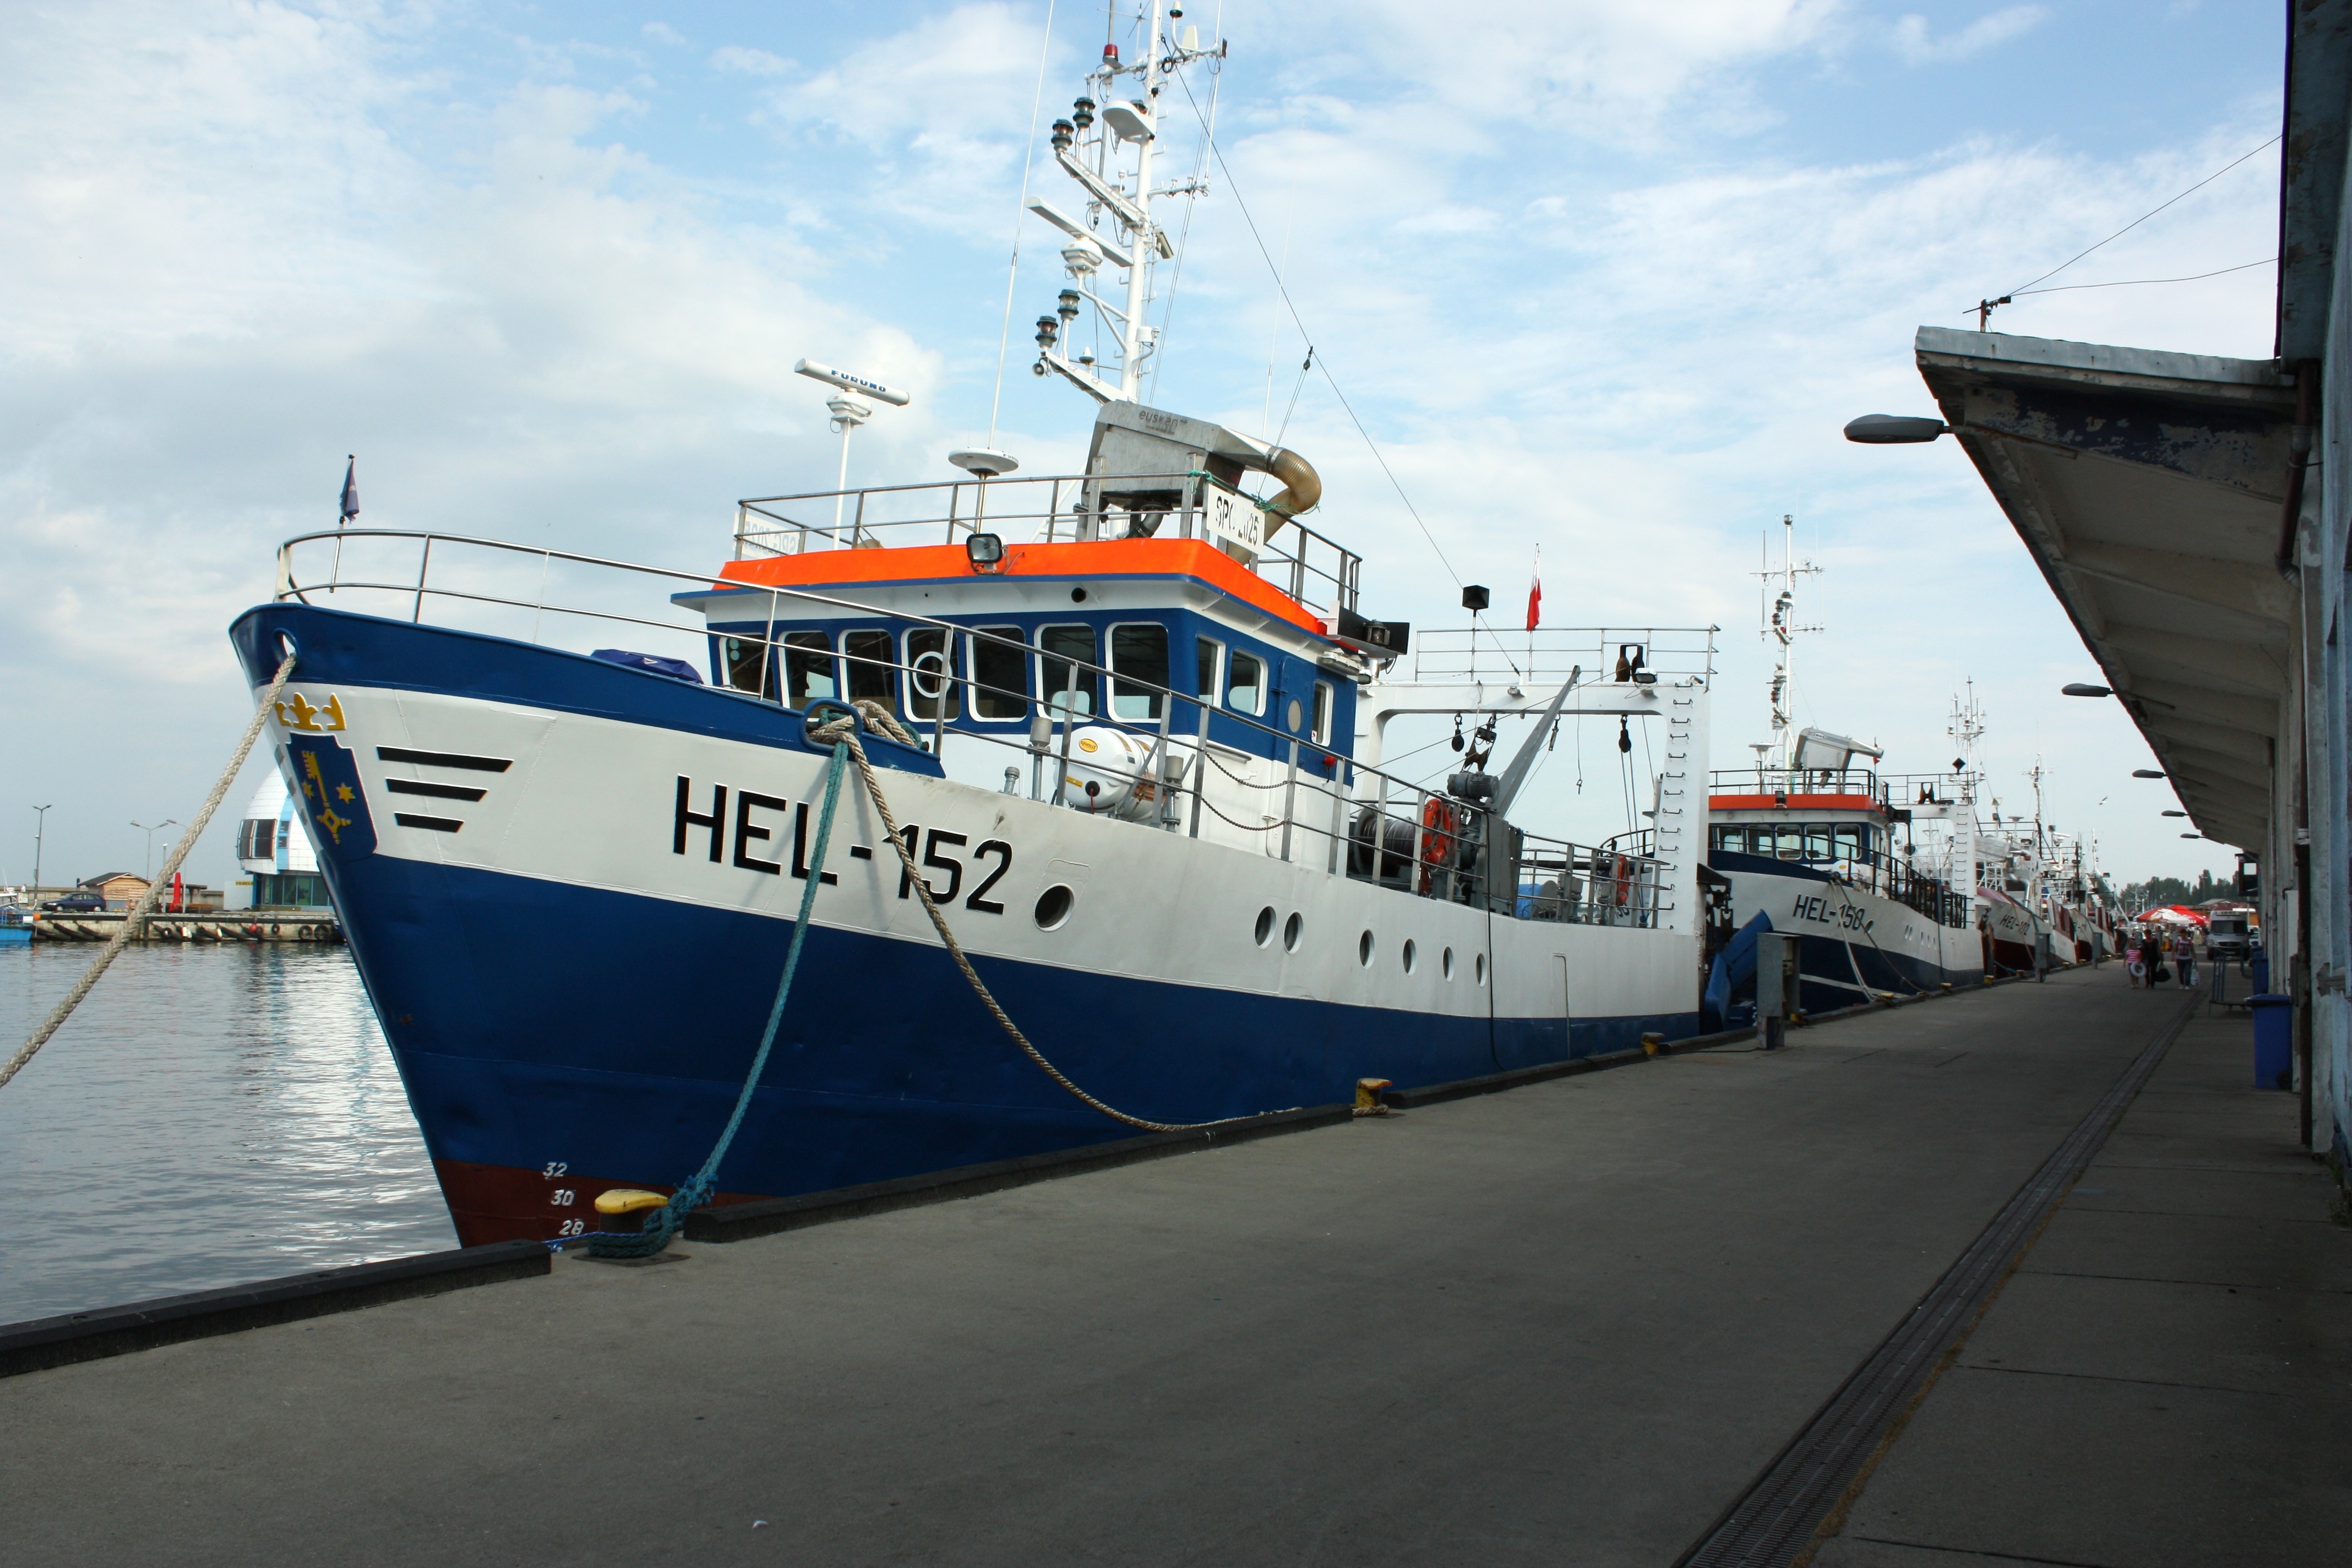
landscape, sea, coast, water, rope, boat, wave, ship, transport, cove, vehicle, harbor, blue, port, cargo ship, ferry, haven, ships, landscapes, channel, tugboat, watercraft, catch, helium, cutter, fishing vessel, the coast, the baltic sea, passenger ship, hawser, freight transport, fishing trawler, hel peninsula